Steffen Deibler

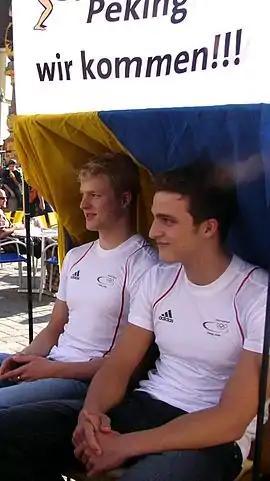
Steffen (left) and Markus Deibler in 2008

His younger brother Markus also competed in swimming at the 2008 and 2012 Olympics.